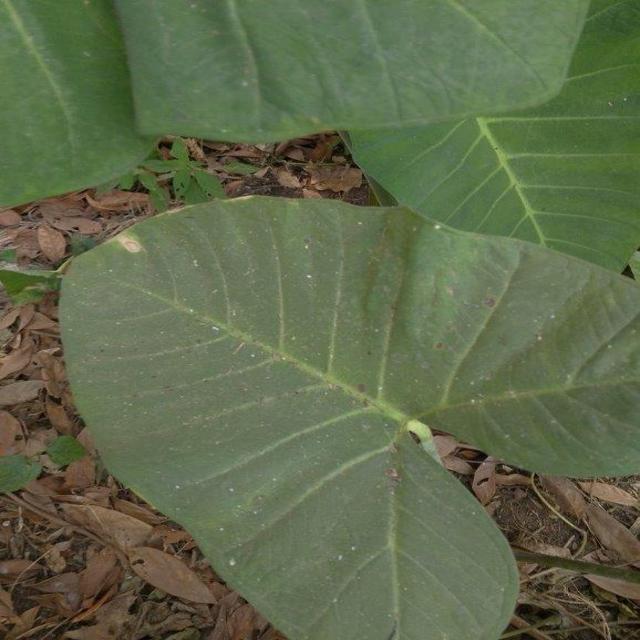
Label: Healthy